Roman fort, Mušov

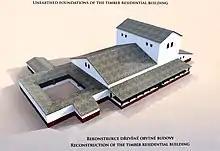
Reconstruction of the timber house

The remains of the civilian city surrounded the fortress above. Housing around the upper Roman fort measured more than 11 square kilometres, and was a lightly fortified area densely populated by the Germanic tribes of Marcomanni (or Quadi) (those who traded and collaborated with the Romans and enjoyed luxury Roman goods. They had a partly civilised life. The area was bounded by left (northern) bank of Dyje river in the south, right (western) bank of Jihlava River in the east and in the north by rectangular plan enclosed V-shaped ditch. This area is probably older than the real Roman fort atop the hill.